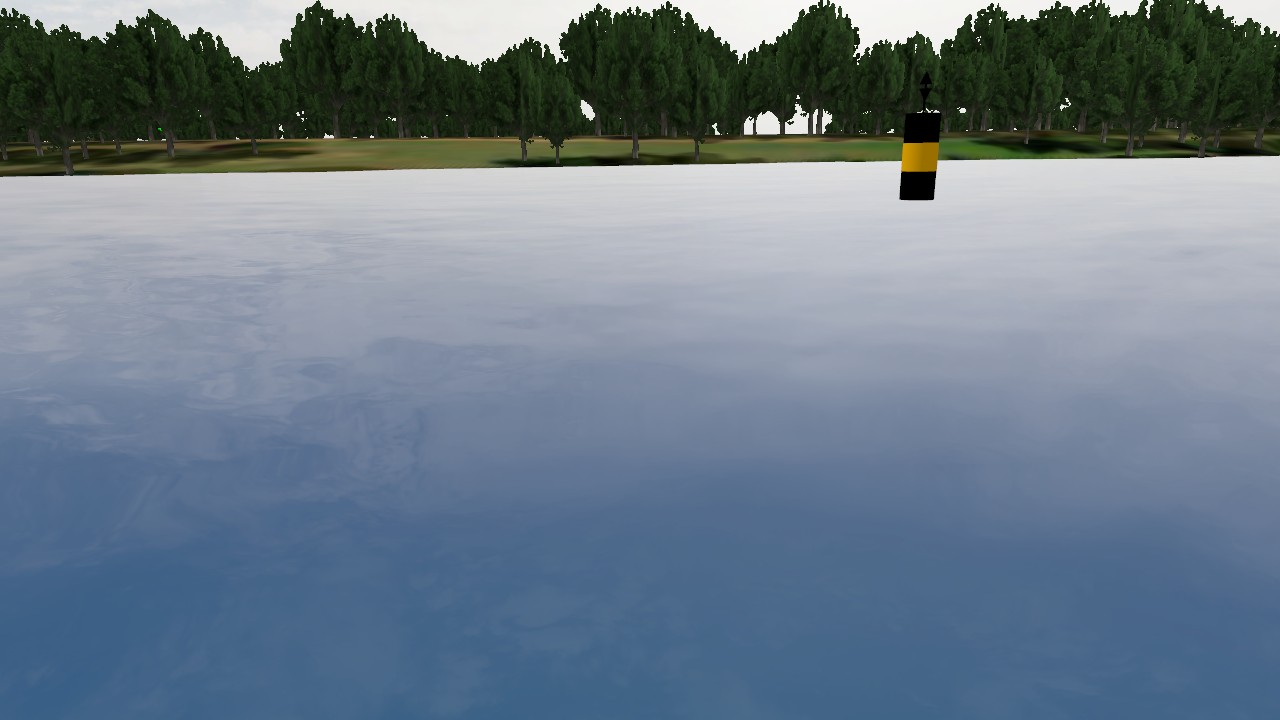
Label: cardinal_east
Descriptions: yellow band in the center ||| yellow middle band between two black bands ||| resembles two triangles joined at their bases